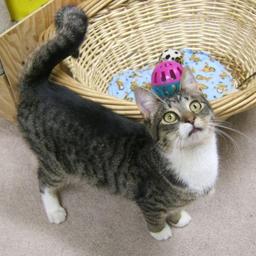
Animal: cats